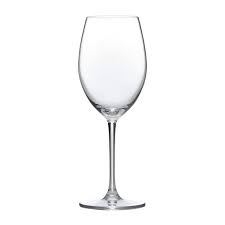
Waste category: glass